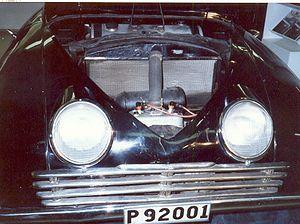
La Saab 92001, ou Ursaab, est le véhicule expérimental qui servit à développer la première automobile Saab, en 1946, dans un hangar de l’entreprise de Linköping, en Suède.